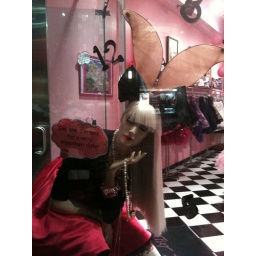
A cute little Alice in Wonderland display in the window of the Betsey Johnson store in Fashion Valley.